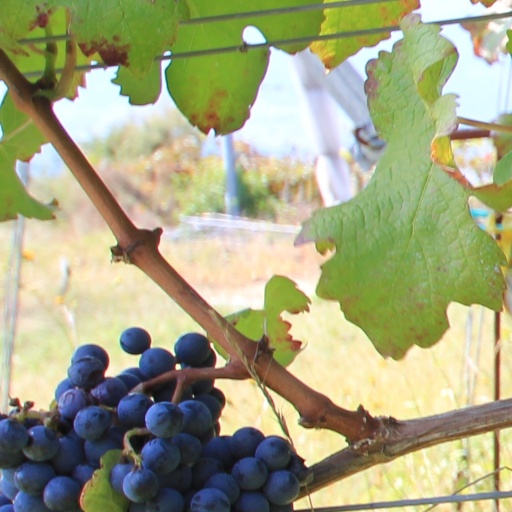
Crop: grape